Sir John Smyth, 1st Baronet

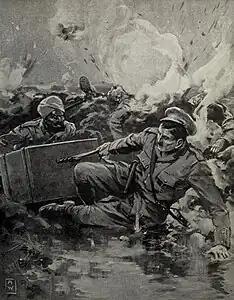
Drawing of Lieutenant Smyth's VC action, from "The War Illustrated", August 1915.

Smyth was born in 1893 in Teignmouth, Devon, the son of William John Smyth (1869–1893), a member of the Indian Civil Service, and Lilian May Clifford. His grandfather was Army officer Henry Smyth, who was the second son of John Henry Smyth (1780–1822), of Heath Hall, Wakefield, Yorkshire, a Whig MP for Cambridge University (1812–1822) and Lady Elizabeth Anne FitzRoy, daughter of George FitzRoy, 4th Duke of Grafton. His great-uncle John George Smyth was an MP for the City of York.